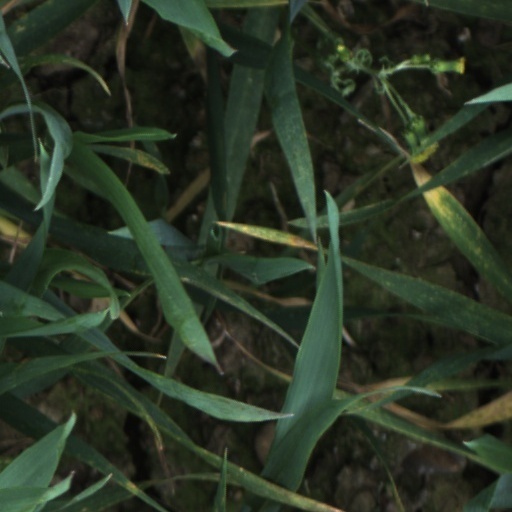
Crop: wheat